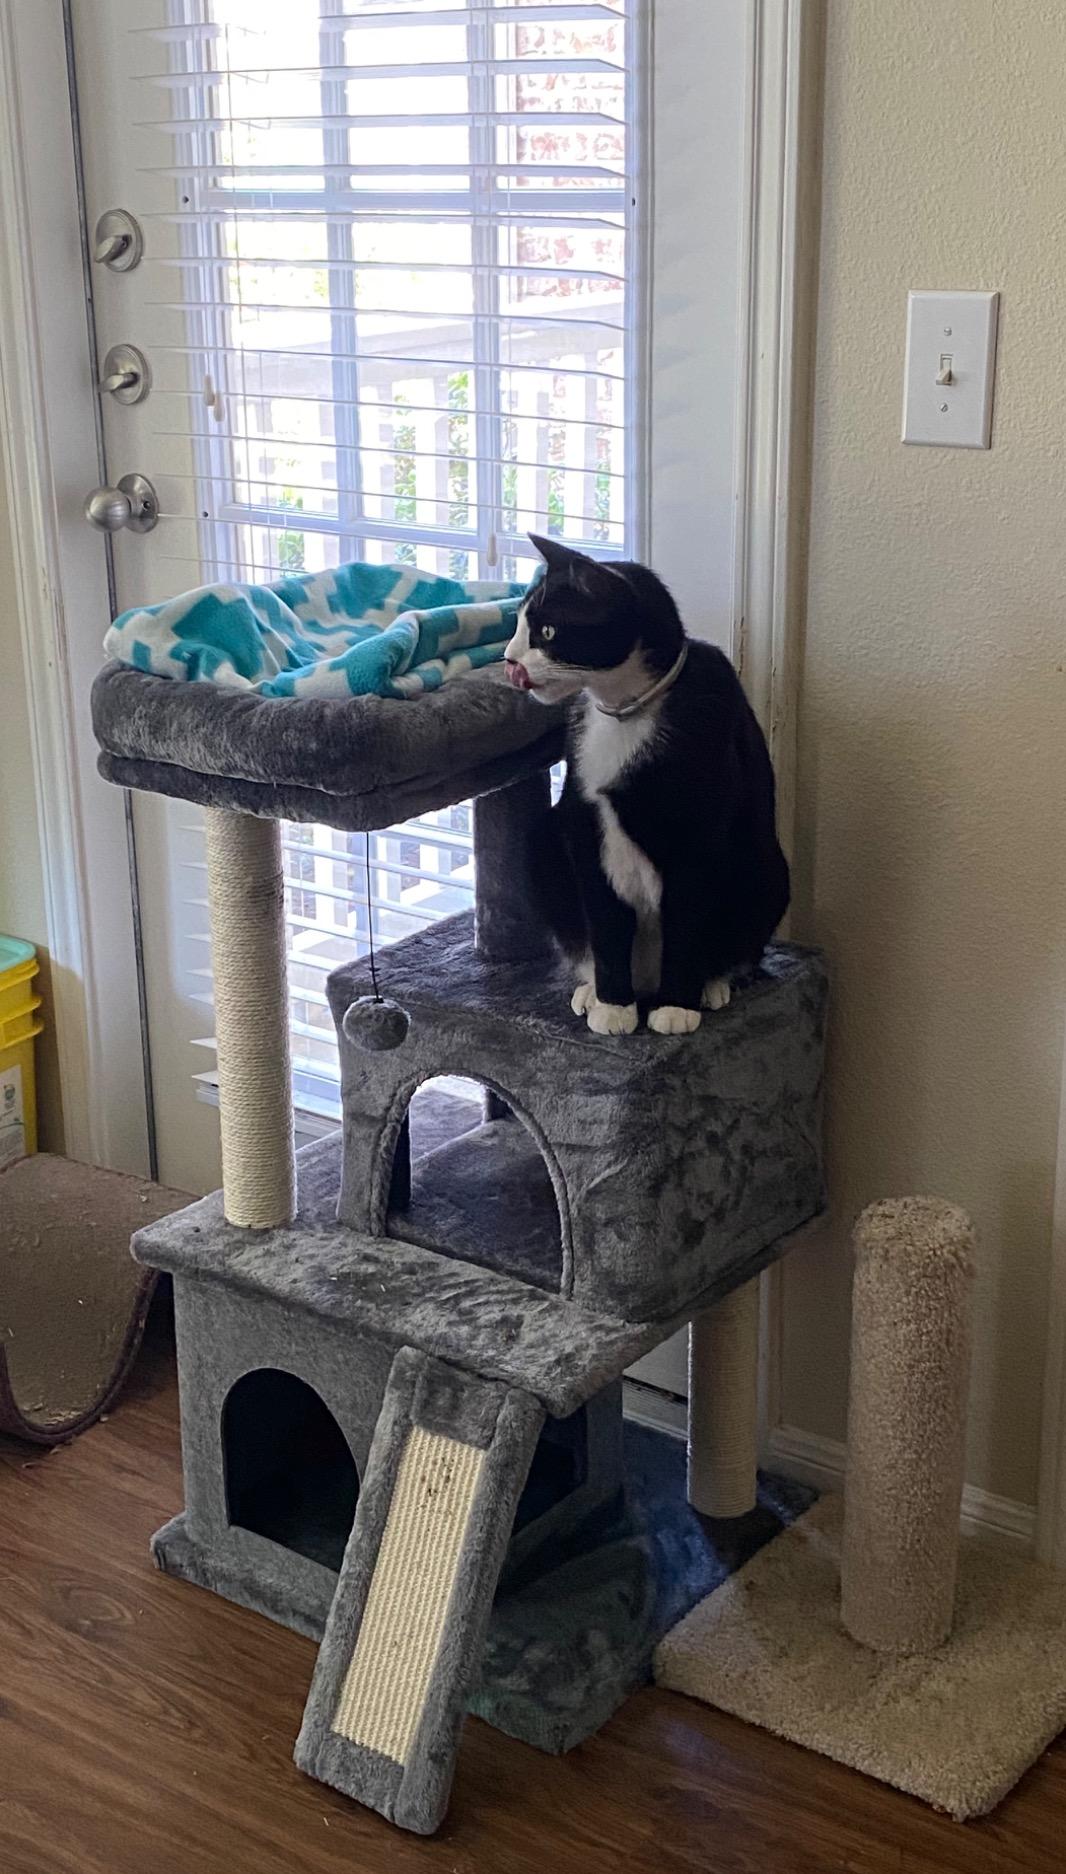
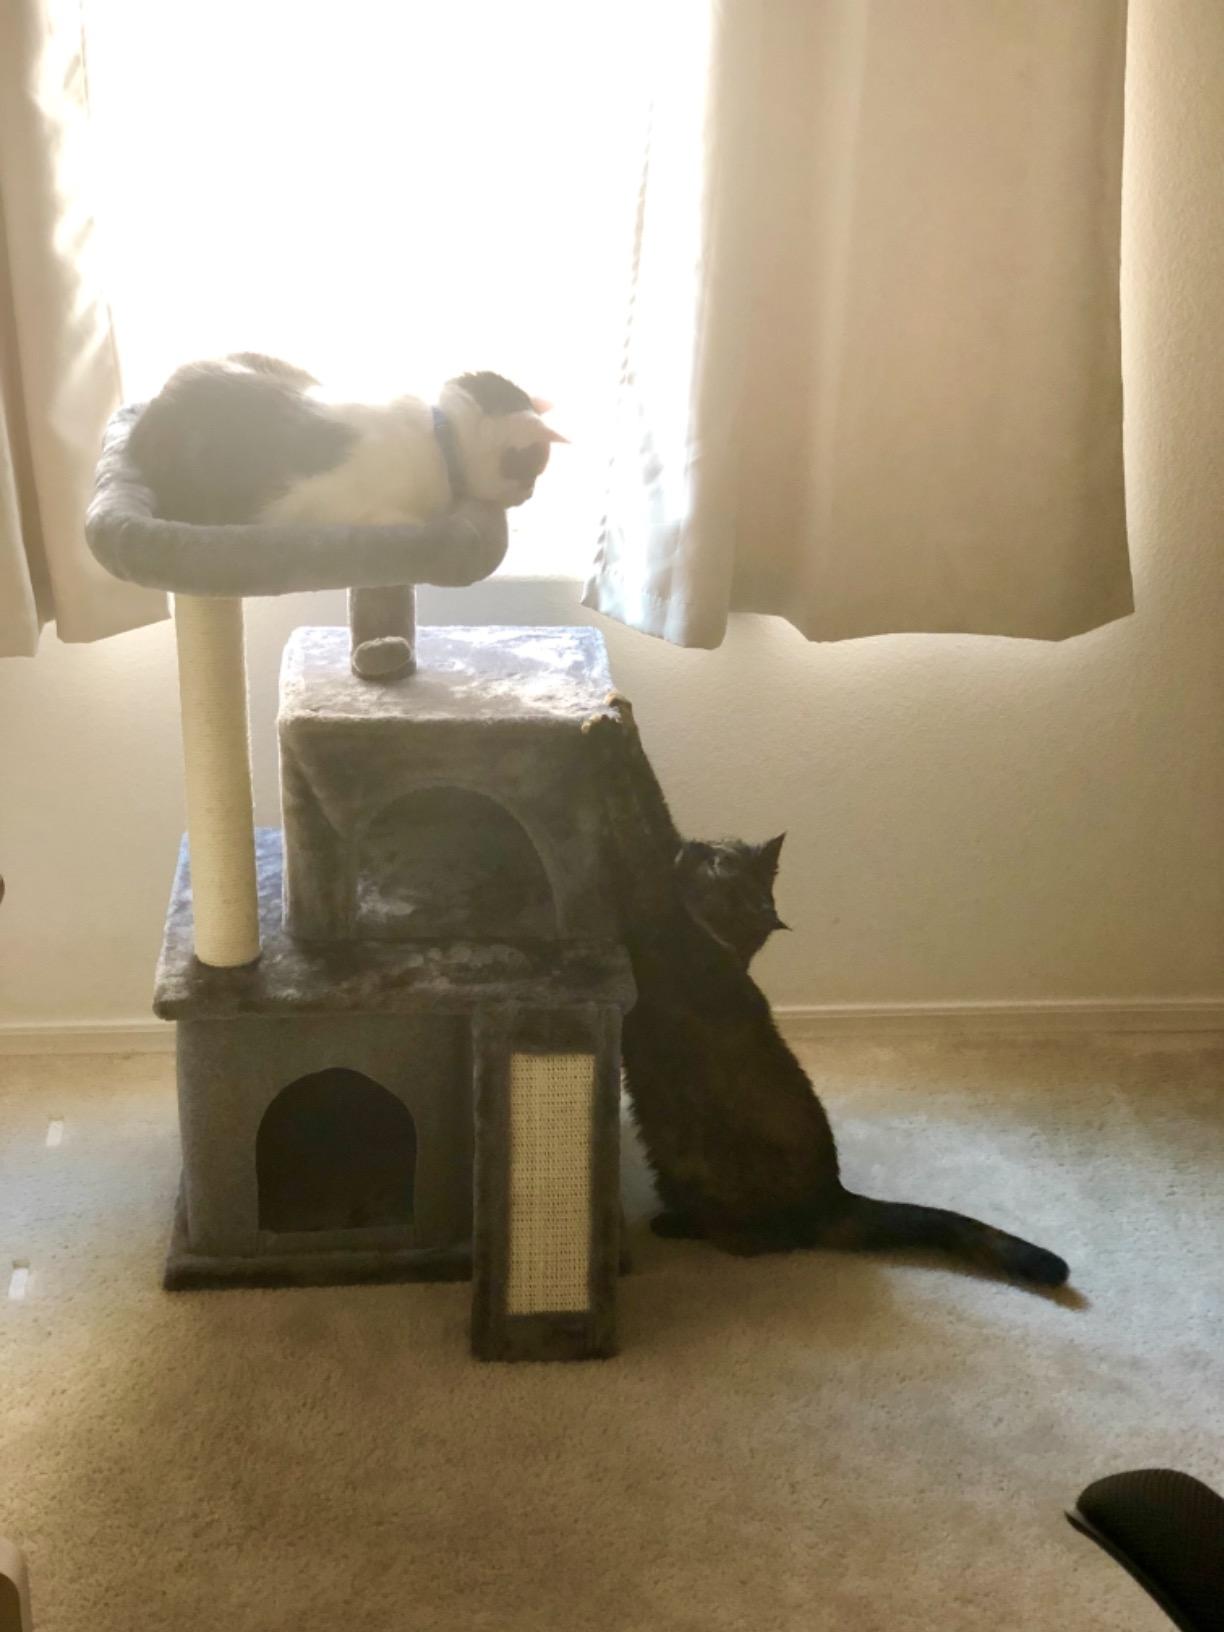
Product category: items_cat tree
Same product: yes